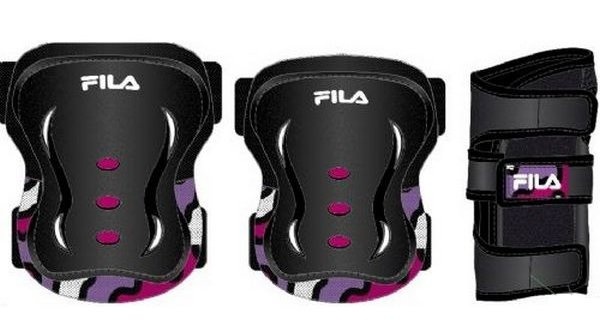
Beschermset Fila junior zw/paars (26170972) maat X S (25-28)
Beschermset Fila junior zw/paars (26170972) maat X S (25-28)
Brand: Fila
Category: Sporting Goods > Athletics > Wrestling > Wrestling Protective Gear